Tsing Yi North Coastal Road

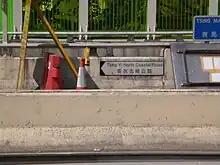
Street name sign of the road in Tsing Yi in September 2009

The road starts at the border of the Tsing Ma Control Area, on the eastern exit ramps of the Tam Kon Shan Interchange and the western terminus of Tsing Tsuen Road. The road travels westward, with ramps reemerging from the interchange, which is surrounded by noise barriers. TYNCR then travels across multiple viaducts on the northern side of Tsing Yi, with hills south of the road, and the coastline north of it. About from the eastern terminus, TYNCR travels to Tam Kon Shan Road, near a shipyard and a cement factory. The exit ramp is accessible from westbound lanes, and the entrance ramp from Tam Kon Shan Road to eastbound lanes. The road continues eastward and ends at a left-in/left-out intersection, located east of the Lantau Link Visitors Centre. The interchange then connects to Routes 3 and 8.